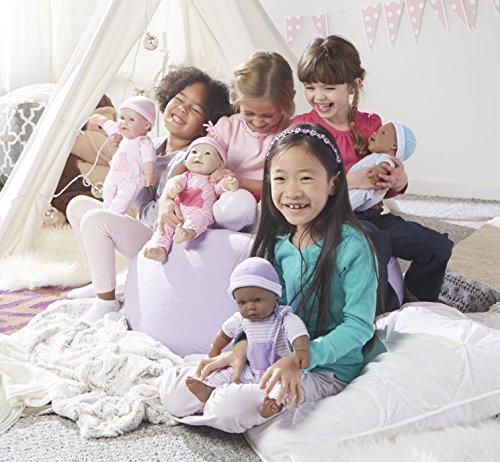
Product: JC Toys, La Baby 16-inch Purple Washable Soft Baby Doll with Baby Doll Accessories - for Children 12 Months and Older, Designed by Berenguer
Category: Toys & Games | Dolls & Accessories | Dolls
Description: Made by JC toys- The only baby doll manufacturer with over 30 years experience with safe and cute baby doll and baby doll accessories for children and toddlers.
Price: $11.29
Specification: ProductDimensions:9.8x2.4x15.1inches|ItemWeight:1.45pounds|ShippingWeight:1.55pounds(Viewshippingratesandpolicies)|DomesticShipping:ItemcanbeshippedwithinU.S.|InternationalShipping:ThisitemcanbeshippedtoselectcountriesoutsideoftheU.S.LearnMore|ASIN:B00CE2PTC6|Itemmodelnumber:15030_B|Manufacturerrecommendedage:12months-15years